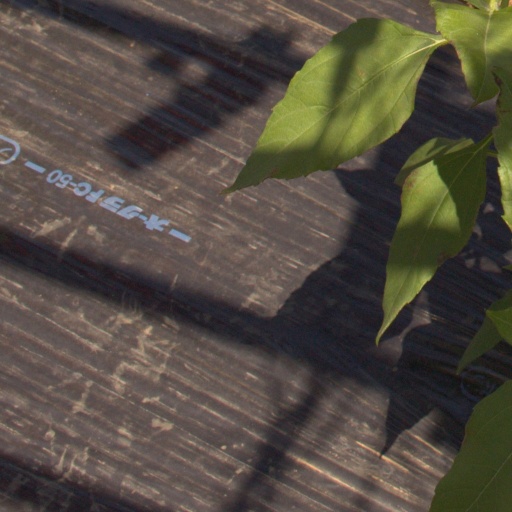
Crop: Jerusalem artichoke